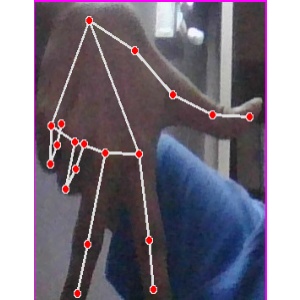
अक्षर: ग